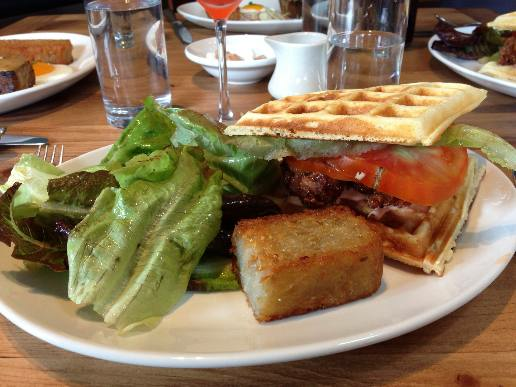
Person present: No